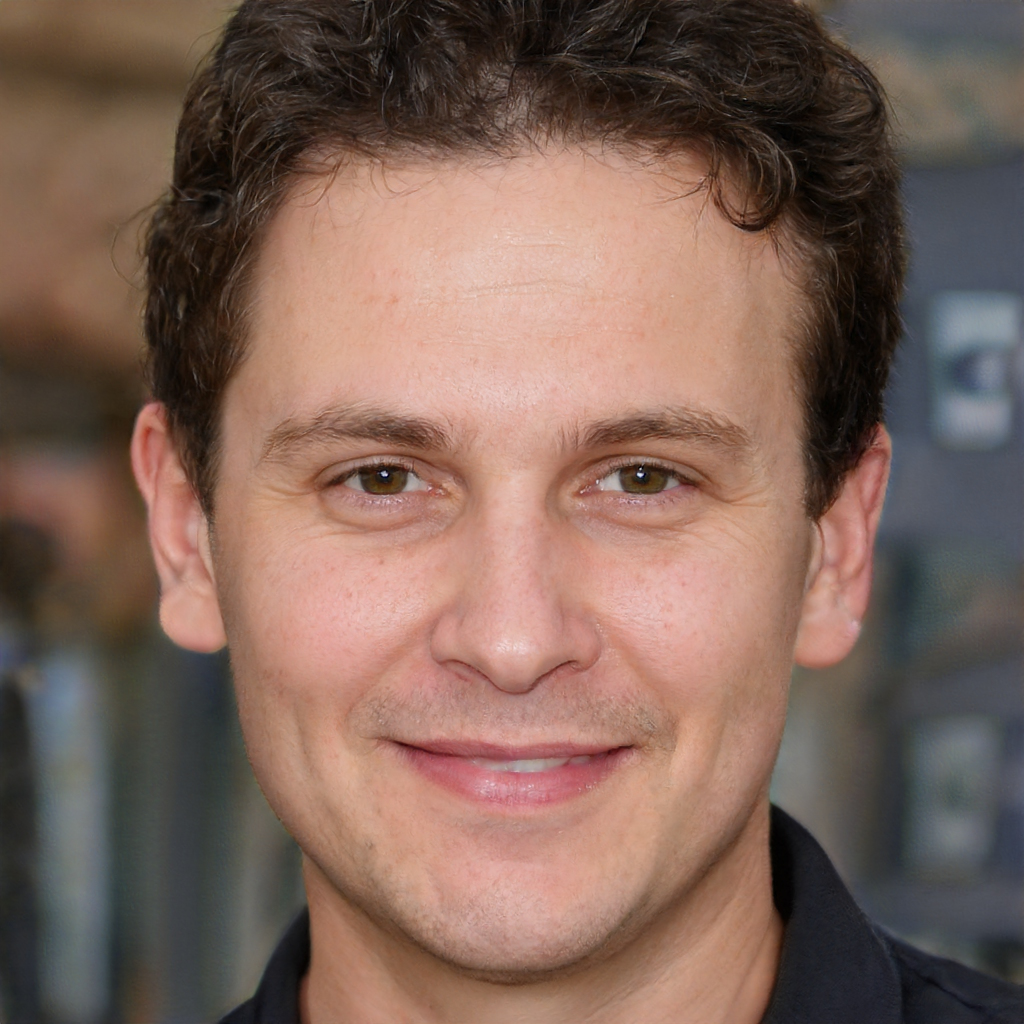
Label: Colored